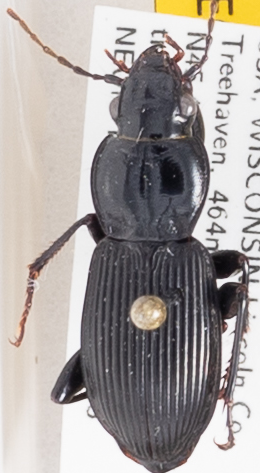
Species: Pterostichus coracinus
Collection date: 2018-06-05
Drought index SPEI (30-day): -1.69
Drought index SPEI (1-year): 0.044
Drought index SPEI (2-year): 1.69